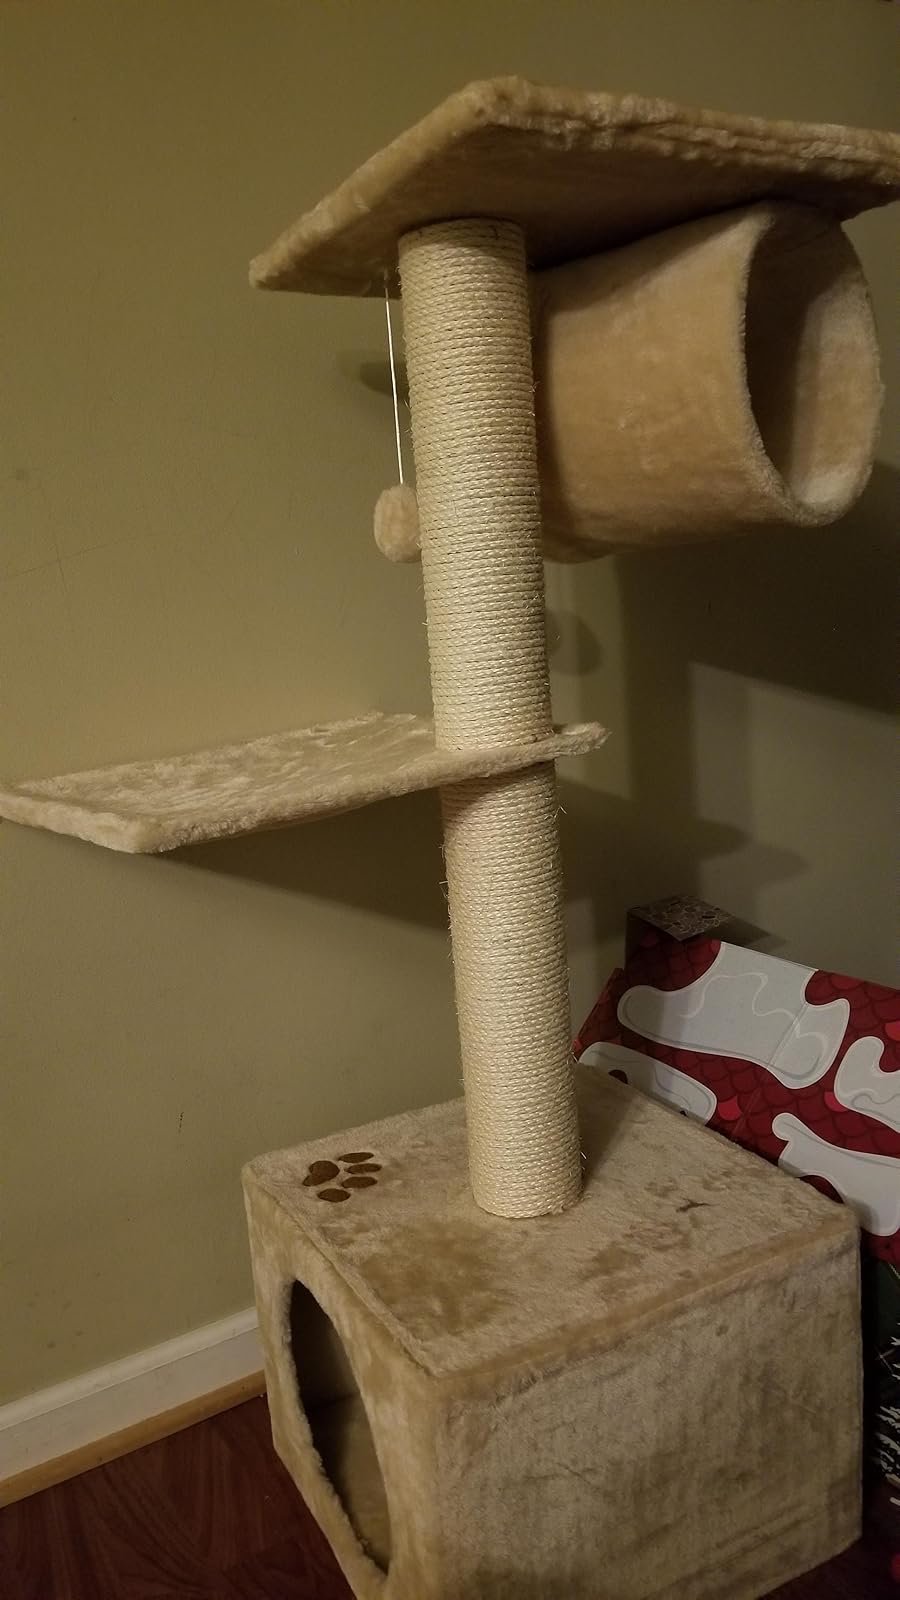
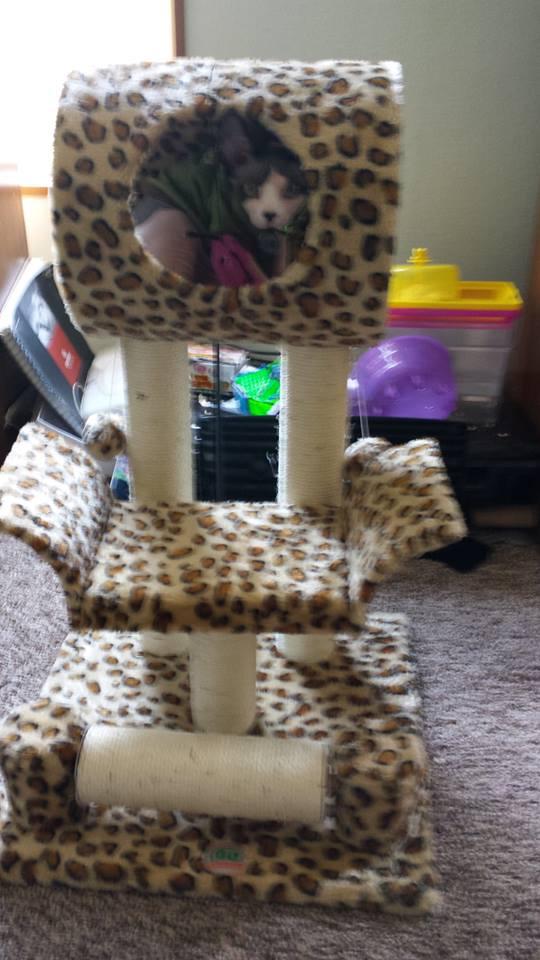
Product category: items_cat tree
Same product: no